Longship

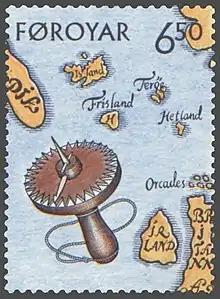
Three-dimensional drawing of the Viking sundial (stamp illustration) with a conical vertical gnomon and its shadow, the endpoint of which touches the hyperbola scratched into the horizontal wooden disc

A snekke (Old Danish: "snække", Old Swedish: "snækkia") was typically the smallest longship used in warfare and was classified as a ship with at least 20 rowing benches. A typical snekkja might have a length of , a width of , and a draught of only . It would carry a crew of around 41 men (40 oarsmen and one cox).